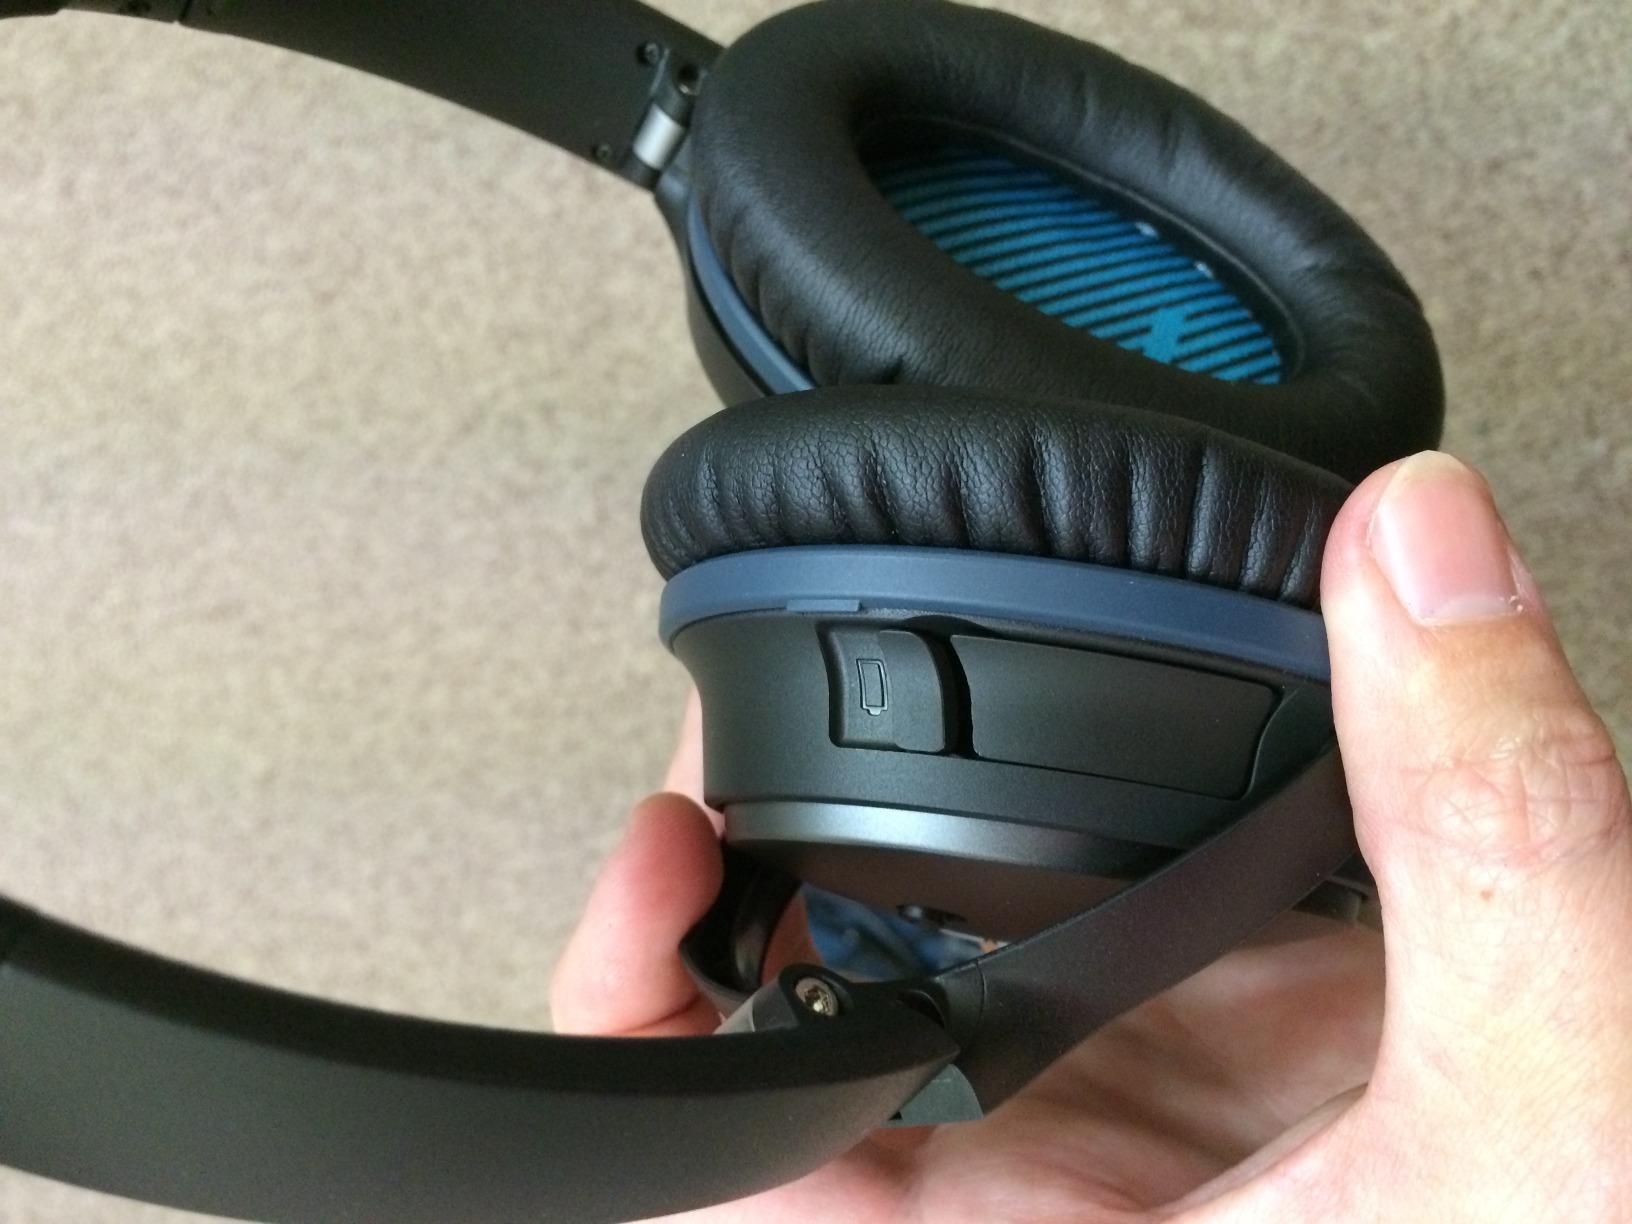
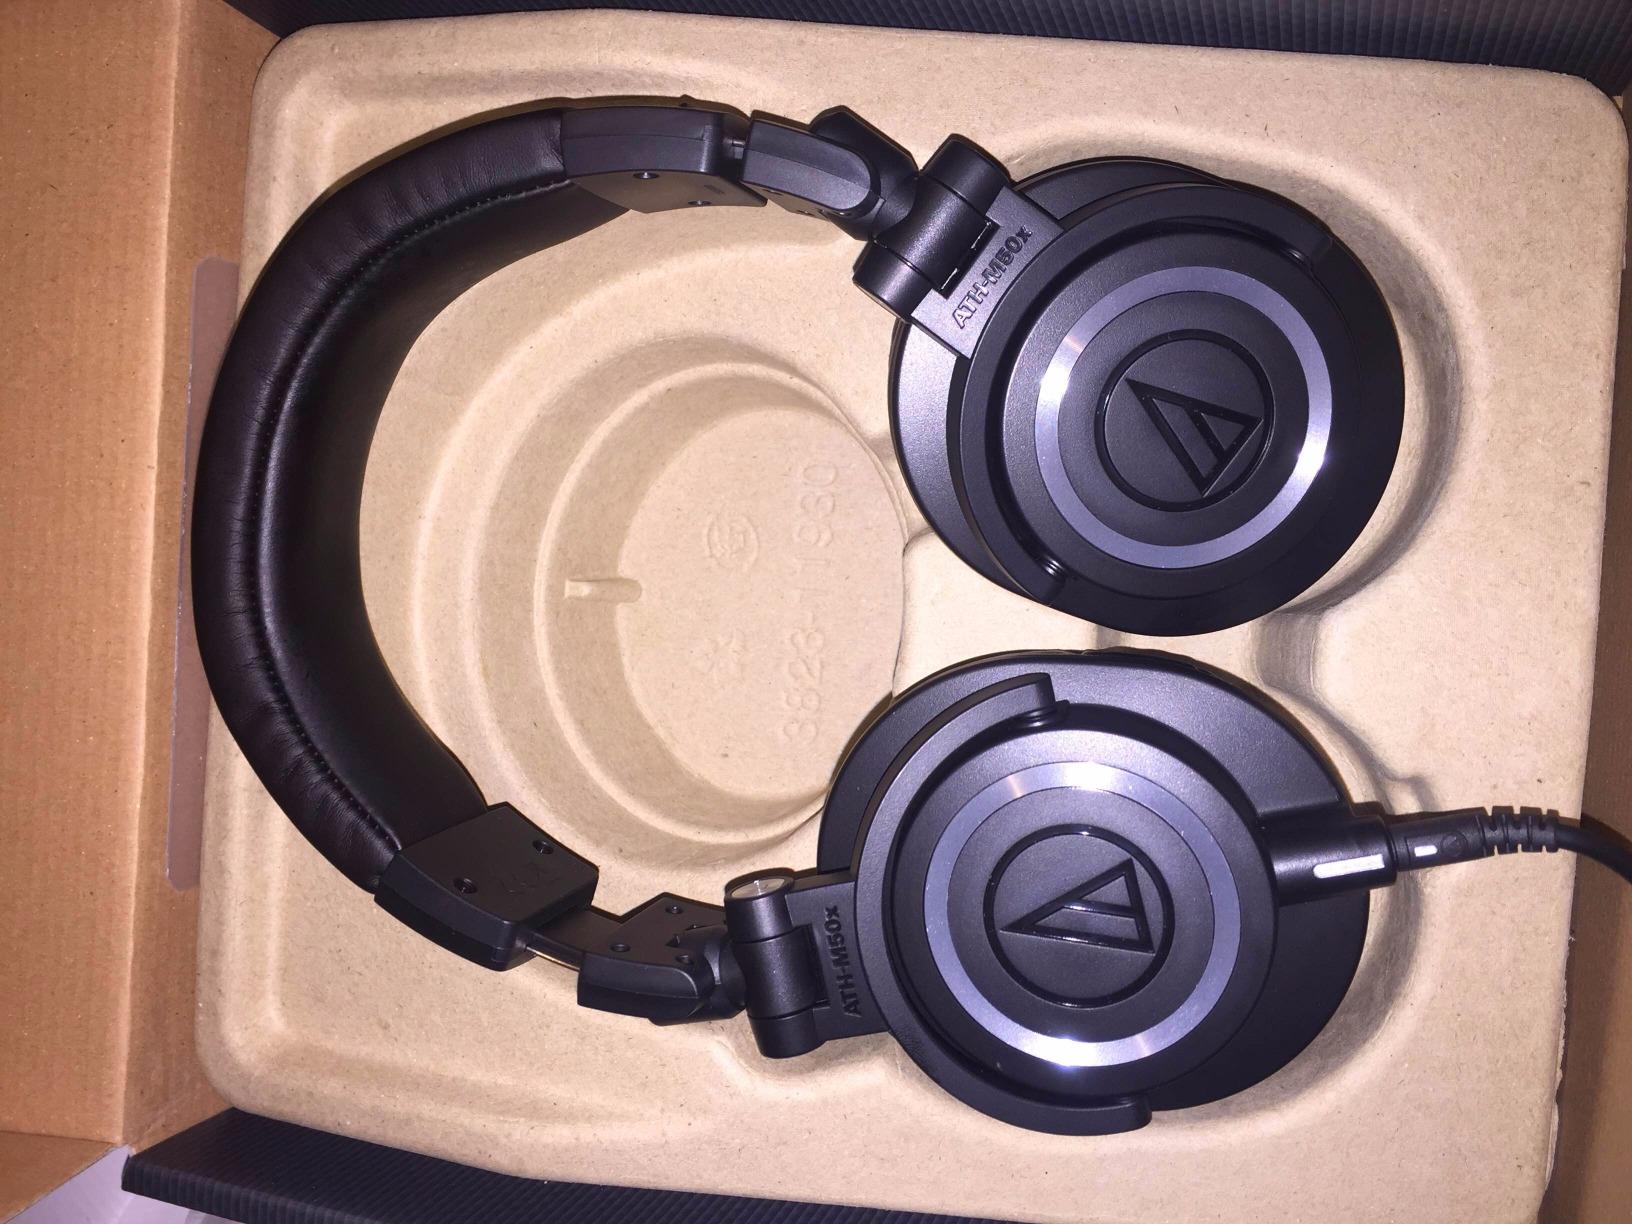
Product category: headphones
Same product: no